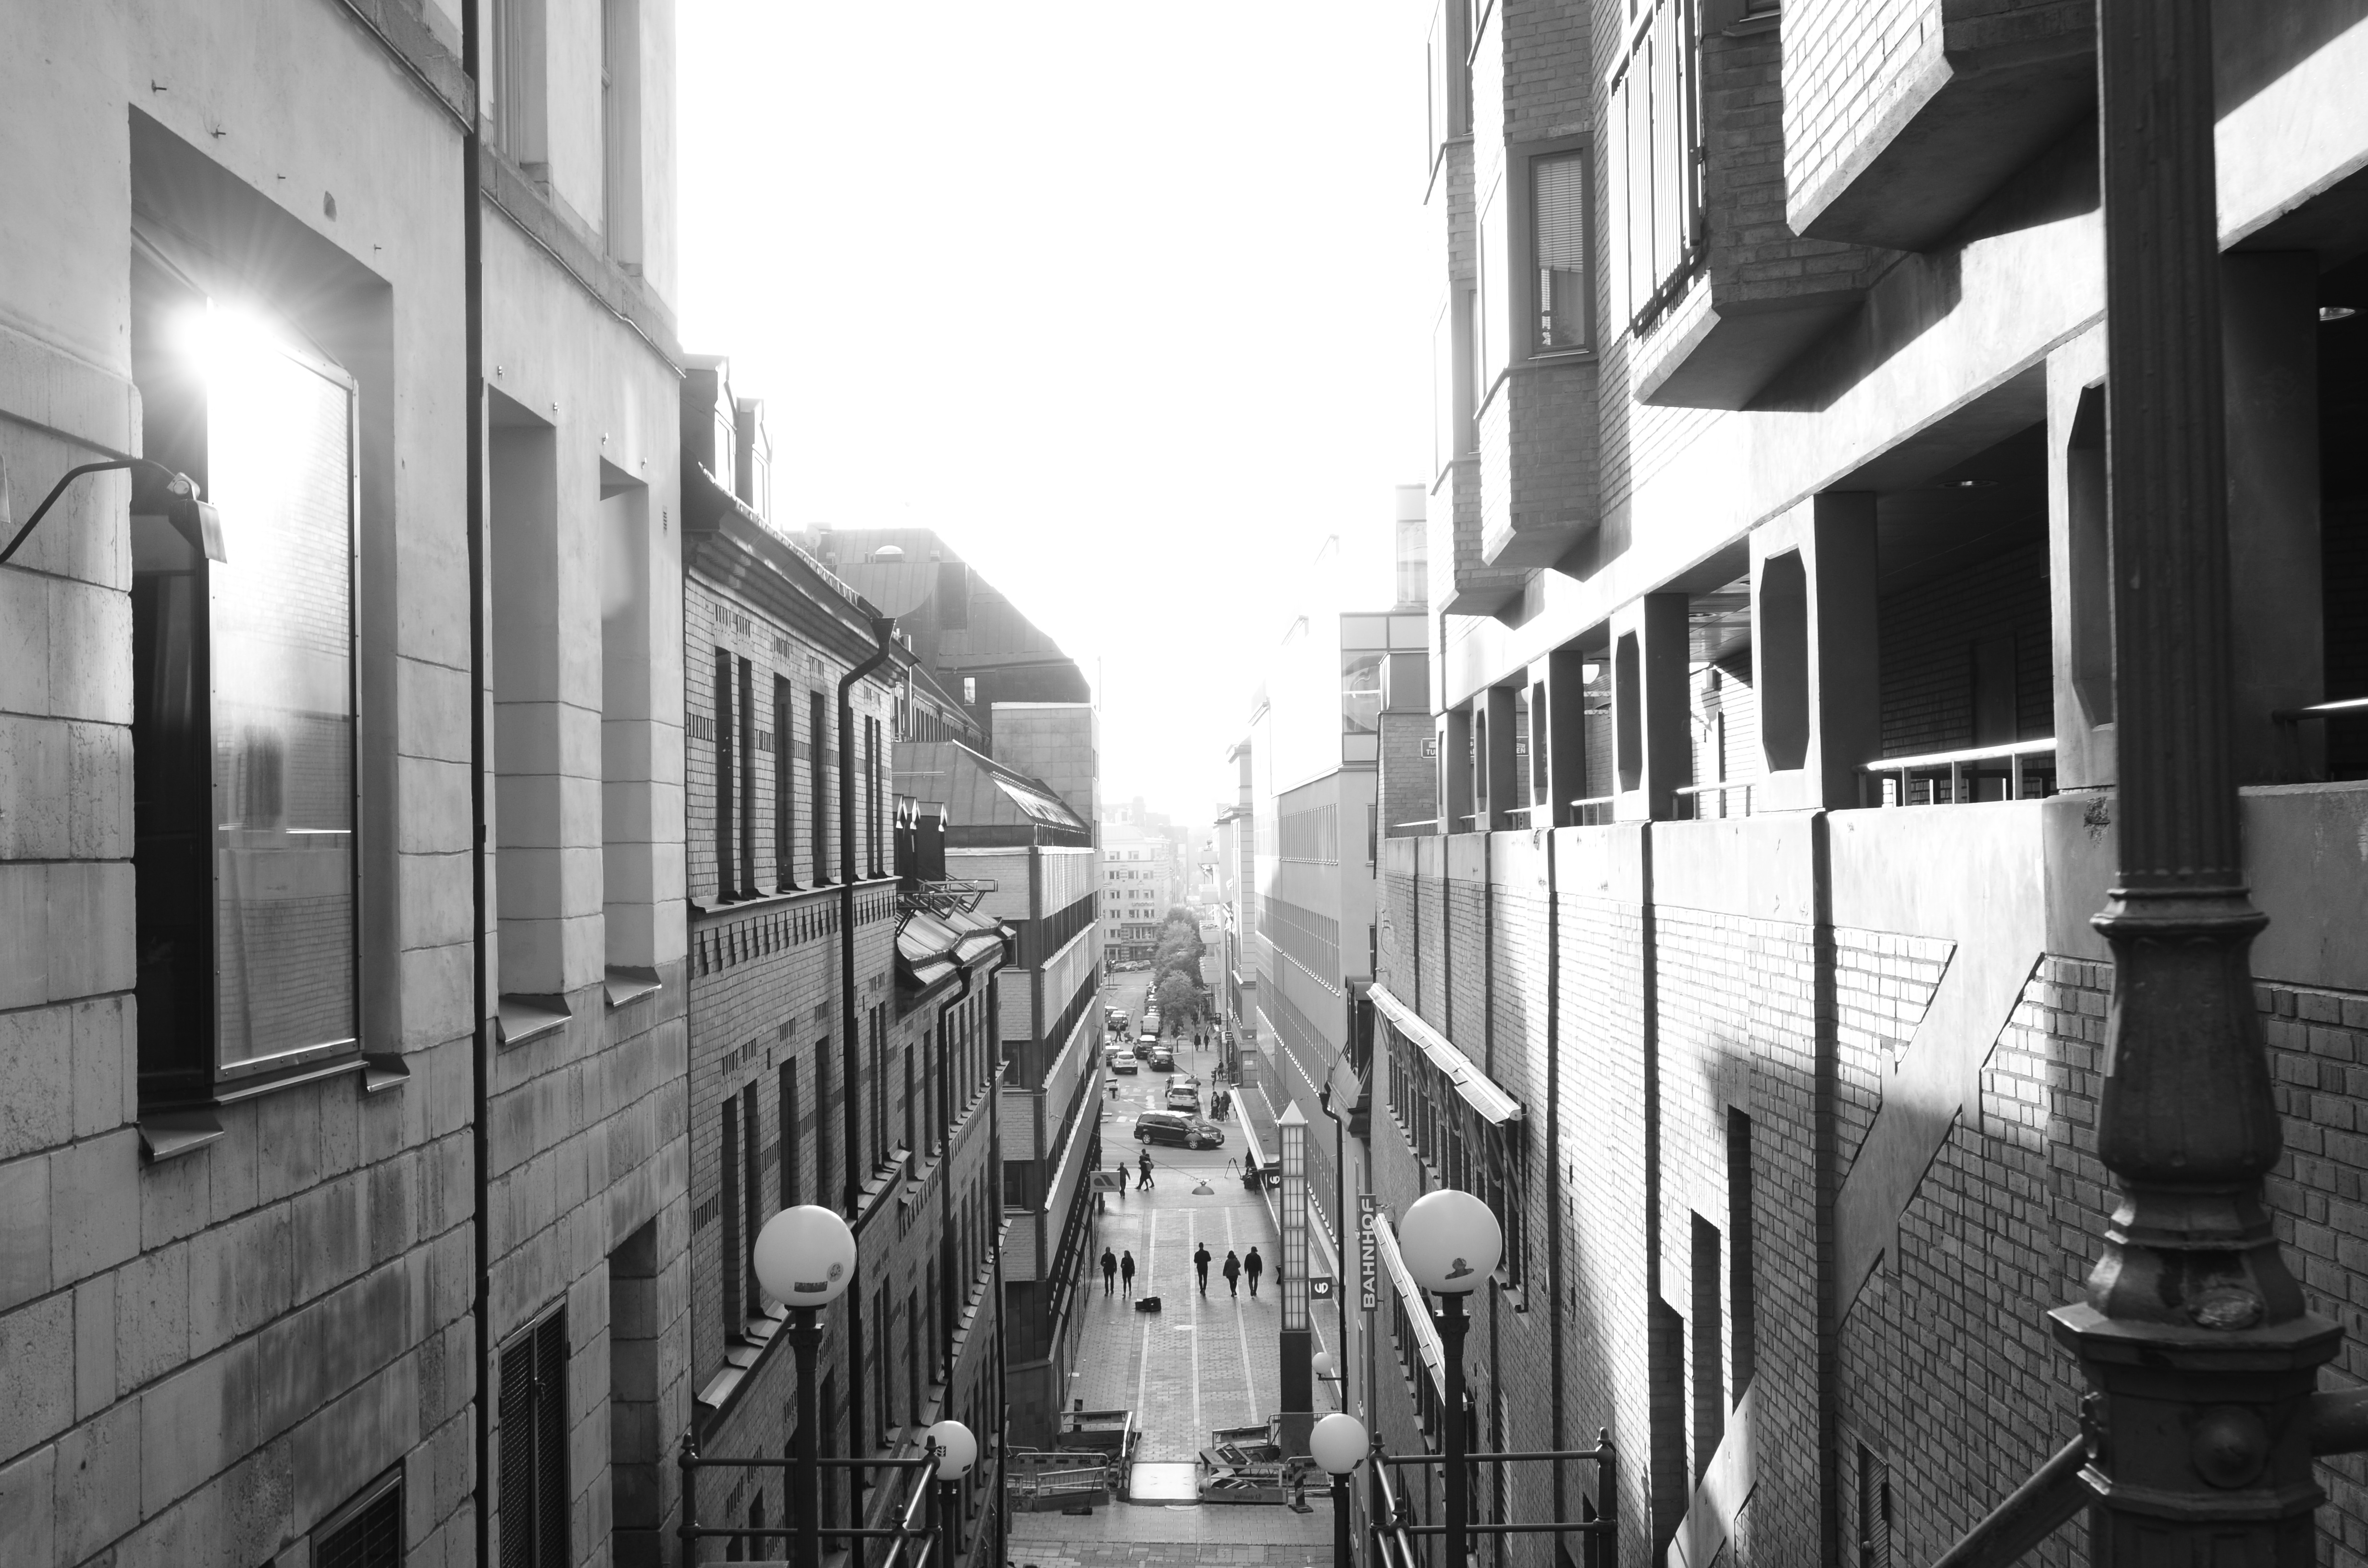
black and white, road, street, alley, transport, monochrome, public transport, metropolis, urban area, monochrome photography